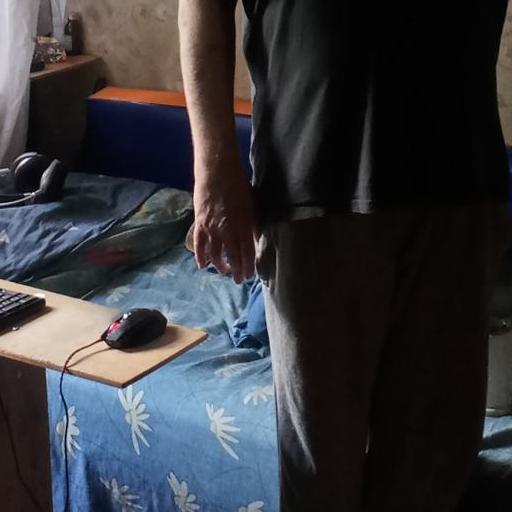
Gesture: no_gesture